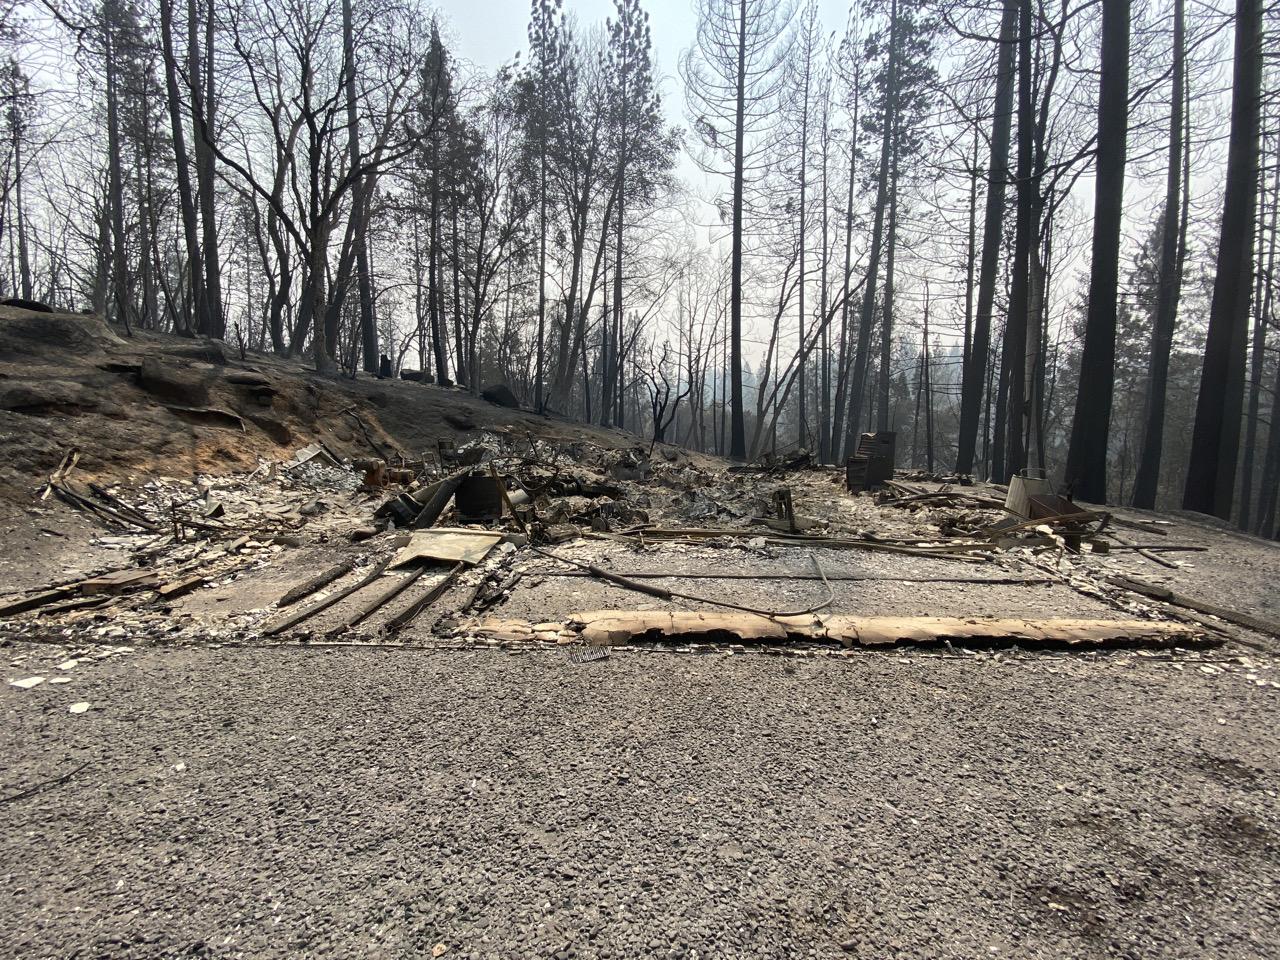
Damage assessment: destroyed